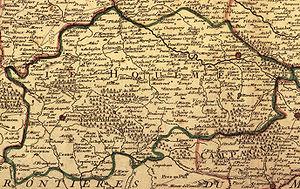
Le Pays d'Houlme (Normandie)
Le pays d’Houlme est une contrée de Normandie. Il correspondait grosso modo à la partie occidentale de l’actuel département de l’Orne.